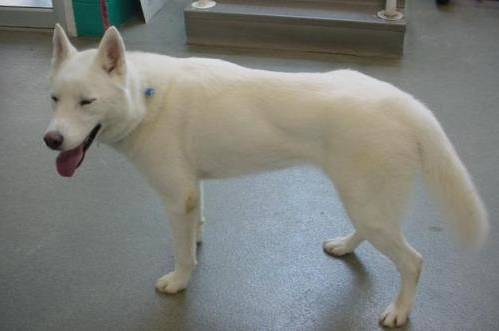
Label: dog